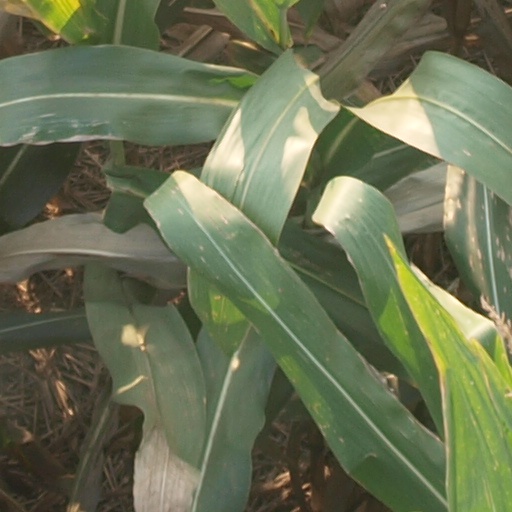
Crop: maize; corn